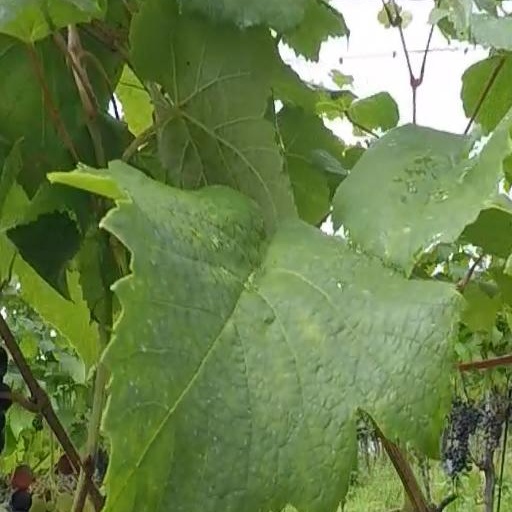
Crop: grape